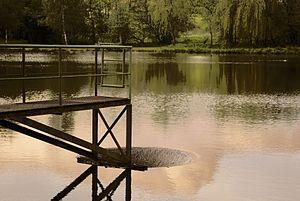
Plan d'eau de Poule-lès-Écharmeaux (69870), vallée d'Azergues, Beaujolais Vert, département du Rhône (69), en France.
Poule-les-Écharmeaux est une commune française, située dans le département du Rhône en région Auvergne-Rhône-Alpes.